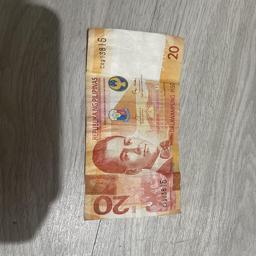
Label: 20_Old_Front